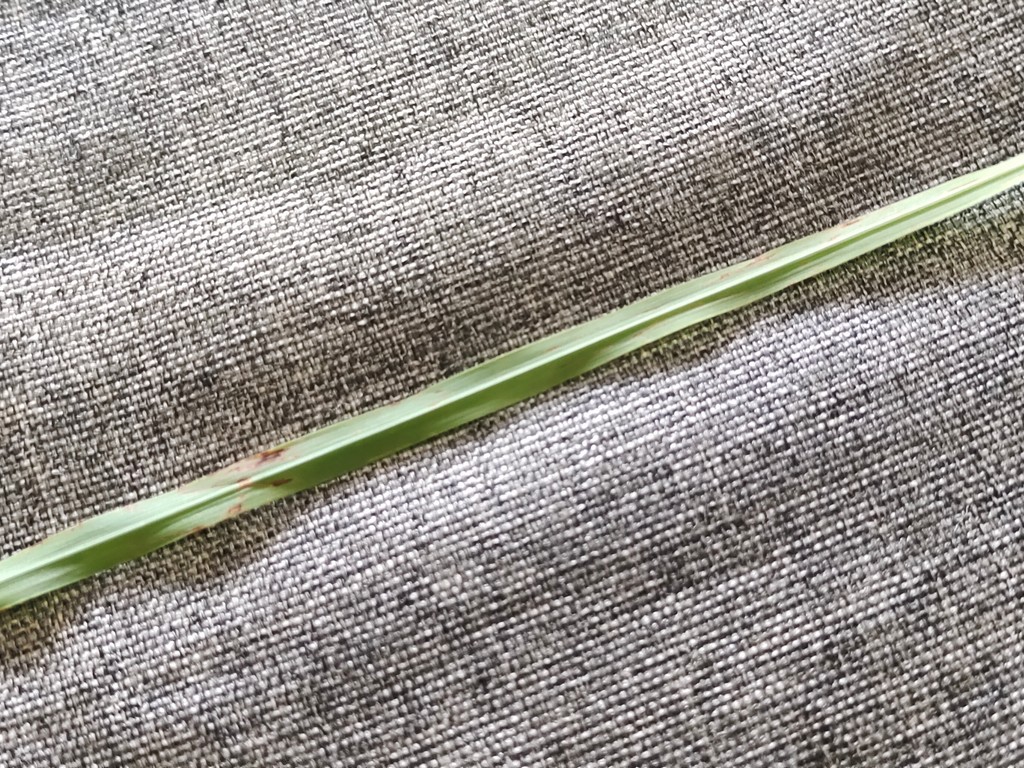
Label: Unhealthy